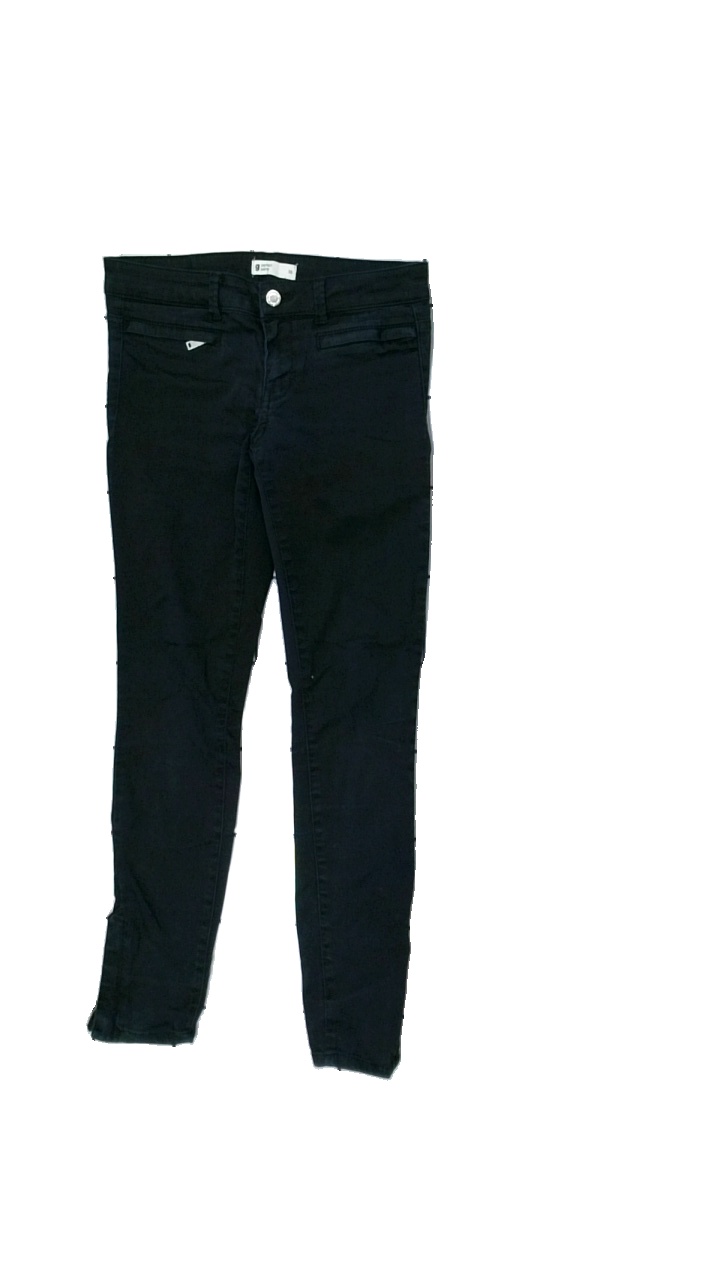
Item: Trousers (Ladies)
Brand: Gina Tricot
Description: svarta byxor med ojämn färg
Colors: Black
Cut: Regular
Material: ?
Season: All
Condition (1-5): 2
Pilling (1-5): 5
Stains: Major
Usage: Export
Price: <50